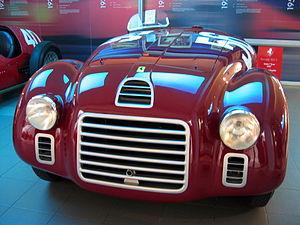
La Ferrari 125 S est la première automobile historique du constructeur automobile italien Ferrari. Voiture de course conçue en 1947 par Enzo Ferrari, et déclinées en version S, GP et F1, son nom 125, correspond au volume arrondi de chaque cylindre de son moteur V12.